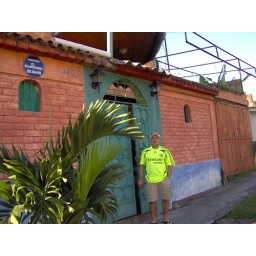
Like this guy in the bright yellow shirt